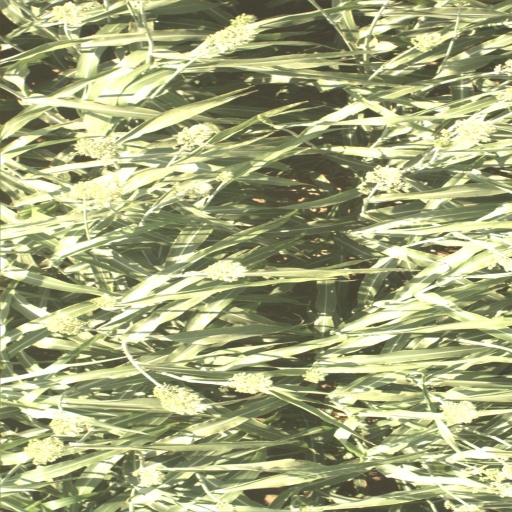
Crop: sorghum